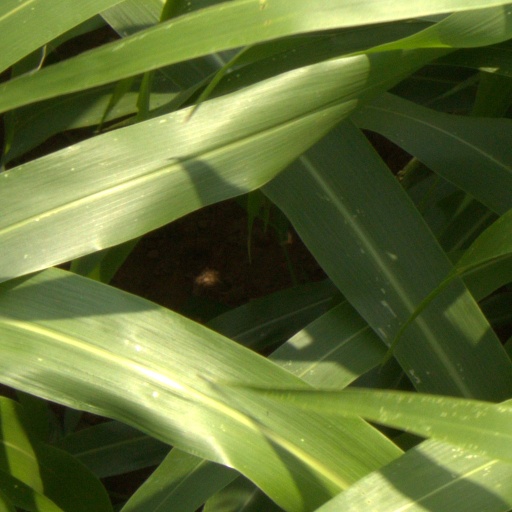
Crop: sorghum